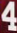
Number: 4